Battle of Yavin

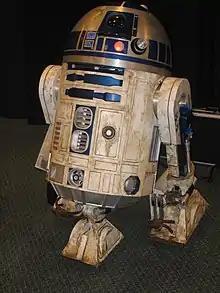
After escaping from Tantive IV R2-D2 keeps the Death Star plans until he returns to Yavin 4.

Meanwhile, Leia is imprisoned aboard the Death Star. With the Imperial Senate dissolved, she loses her political immunity. Grand Moff Tarkin demands the location of the rebel base and threatens to destroy Alderaan. Although Leia names Dantooine, Tarkin orders Alderaan’s destruction.